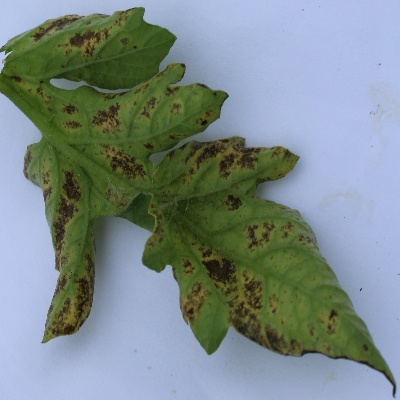
Crop: Tomato
Condition: septoria leaf spot